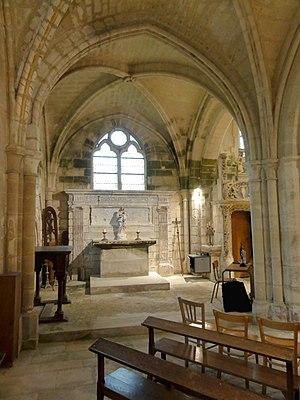
Intérieur de l'église - voir titre.
L'église Saint-Quentin est une église catholique paroissiale située à Nucourt, en France. Comme pour beaucoup d'autres églises vexinoises, le plan rectangulaire d'apparence simple et la relative homogénéité des élévations extérieures, imputable à la réfection d'une bonne partie de fenêtres, cachent en réalité un édifice complexe d'une grande diversité stylistique. L'église de Nucourt se singularise surtout par son implantation loin de toute habitation, et par ses deux clochers issus de deux époques différentes. Le clocher-porche occidental, inachevé, est de style Renaissance, et date de 1560 environ. Le clocher en bâtière central est de style gothique primitif, et date des alentours de 1175. Il peut être considéré comme l'archétype des clochers gothiques du Vexin. Sa base et le croisillon sud sont un peu antérieurs, et constituent les parties les plus anciennes de l'église.